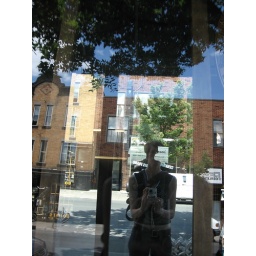
Yah. Me in a mirror in a window